Martín Juan de Castejón y Medrano

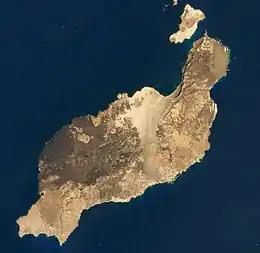
Aerial view of the Marquessate of Lanzarote, Canary Islands

Martín Juan de Castejón y Medrano’s grandson, Martín Pedro González de Castejón Belvís e Ibáñez, became the 1st Marquess of Velamazán and 9th Marquess of Lanzarote, as well as the 5th Marquess of Gramosa and Viscount of Las Vegas de Matute. He was also a Grandee of Spain, Perpetual Regidor of Soria, and a Gentleman of the Chamber of King Carlos II.